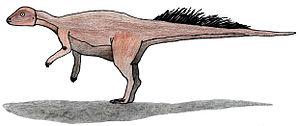
Micropachycephalosaurus est un genre éteint de tout petits dinosaures herbivores ornithischiens, classé pendant longtemps dans la famille des pachycéphalosauridés. De nouvelles analyses phylogénétiques au début du XXIᵉ siècle remettent en question son appartenance aux Pachycephalosauridae et aboutissent, en 2011, à le classer comme un cératopsien basal. Son nom signifie « lézard à la petite tête épaisse ».